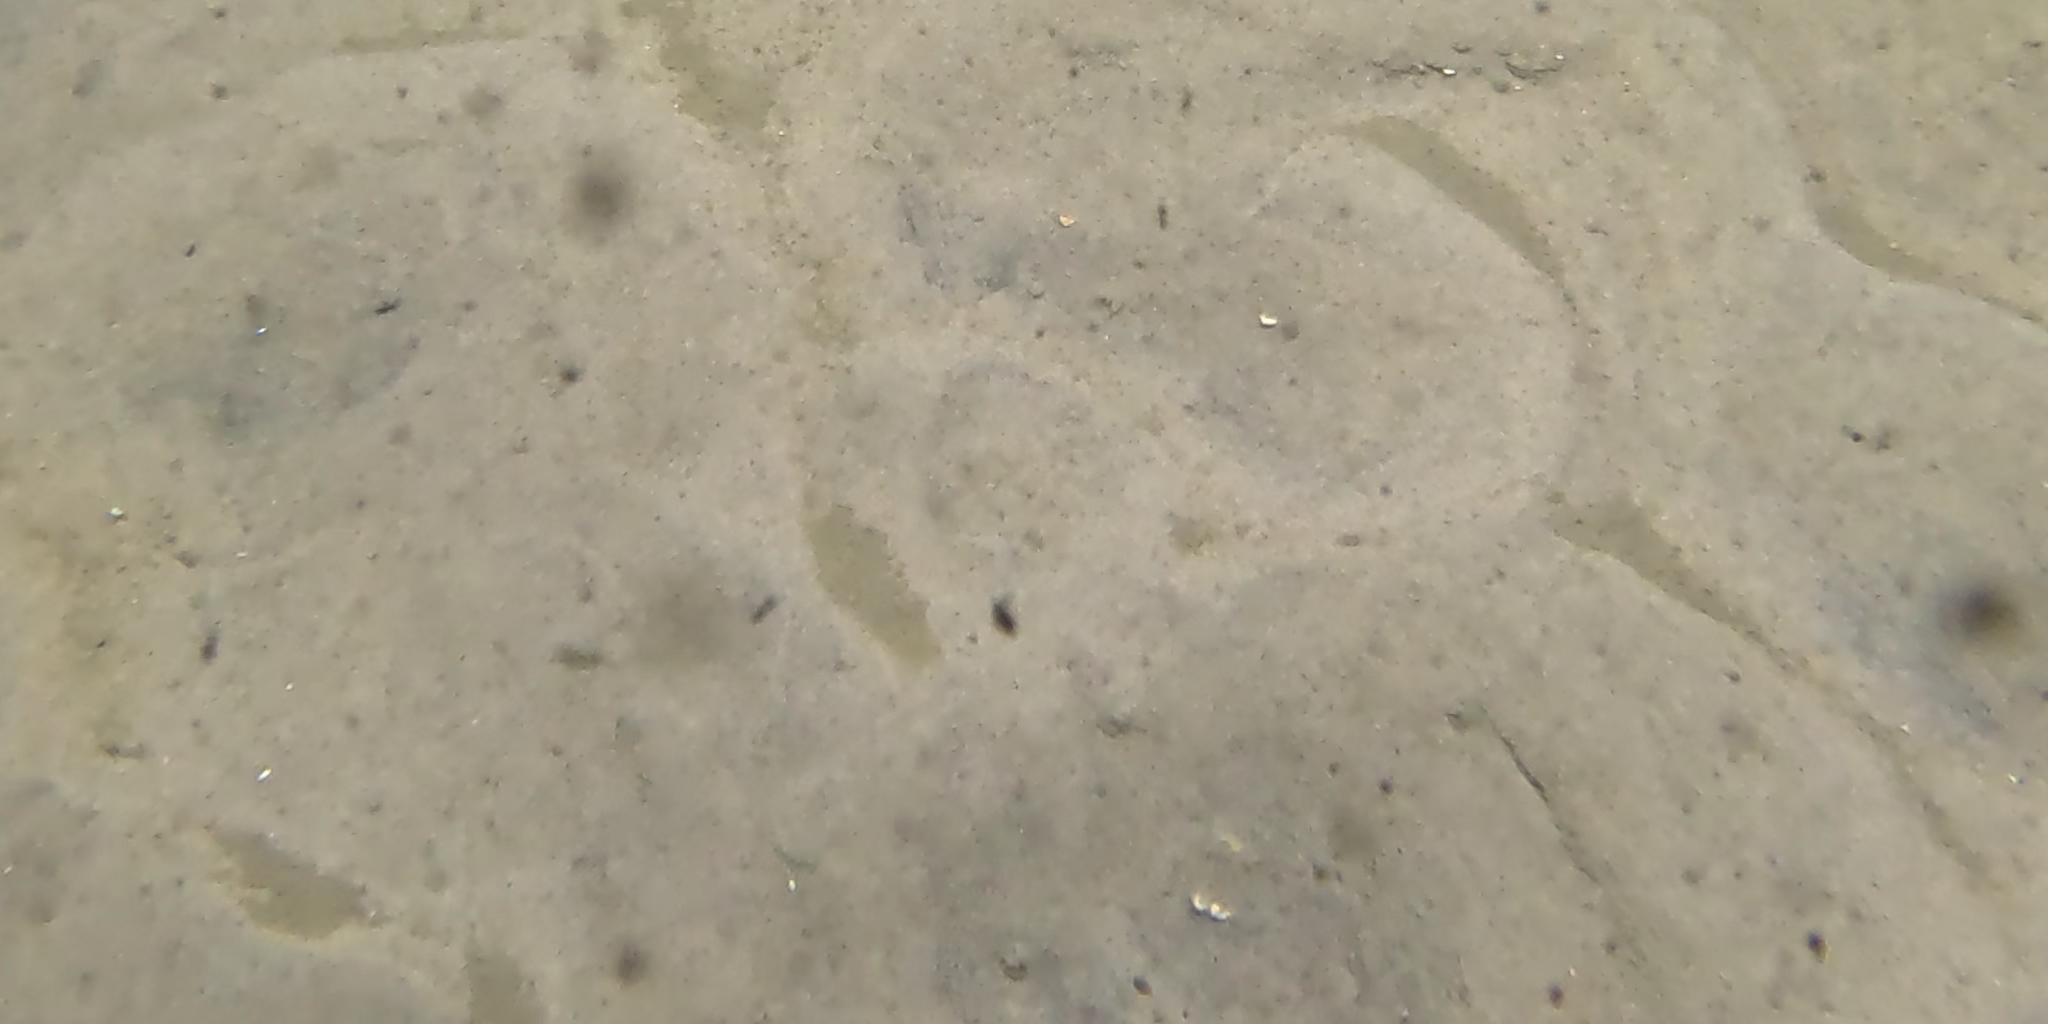
Seabed habitat: sand